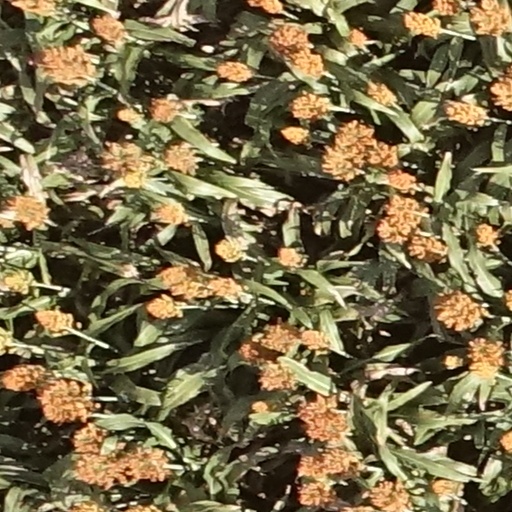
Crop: sorghum